Cat senses

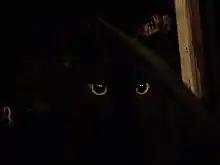
Cat eyes stand out.

Cats have a "tapetum lucidum", which is a reflective layer behind the retina that sends light that passes through the retina back into the eye. They also have a high number of rods in their retina that are sensitive to dim light. While these improve the ability to see in darkness and enable cats to see using roughly one-sixth the amount of light that humans need, they appear to reduce net visual acuity, thus detracting when light is abundant. A cat's visual acuity is anywhere from 20/100 to 20/200, which means a cat has to be at 6 metres to see what an average human can see at 20 or 30 metres. Cats seem to be nearsighted, which means they cannot see far objects as well. The ability to see close objects would be well-suited for hunting and capturing prey. In very bright light, the slit-like pupil closes very narrowly over the eye, reducing the amount of light on the sensitive retina, and improving depth of field. Big cats have pupils that contract to a round point. Variation in color of cats' eyes in flash photographs is largely due to the reflection of the flash by the tapetum.